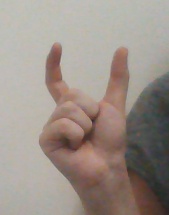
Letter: nun